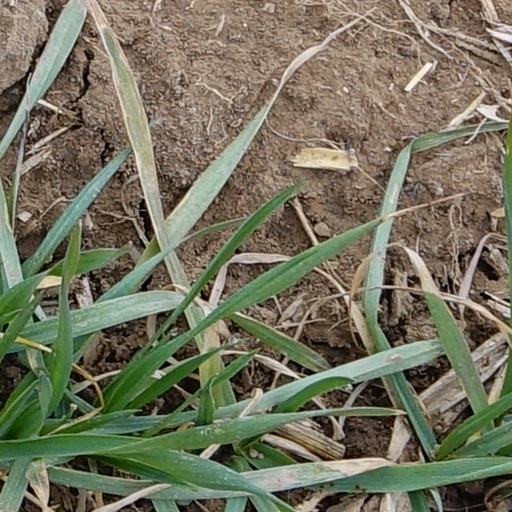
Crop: wheat